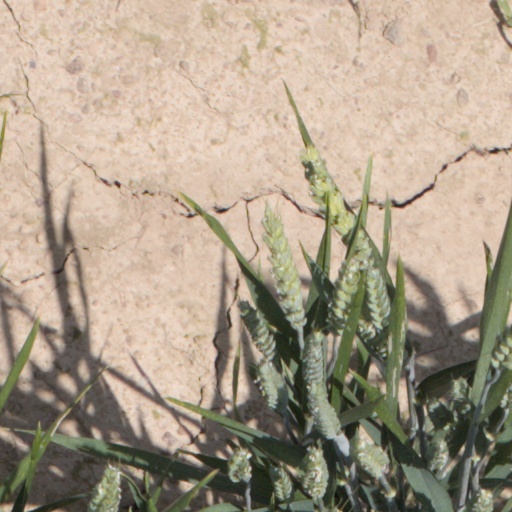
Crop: wheat